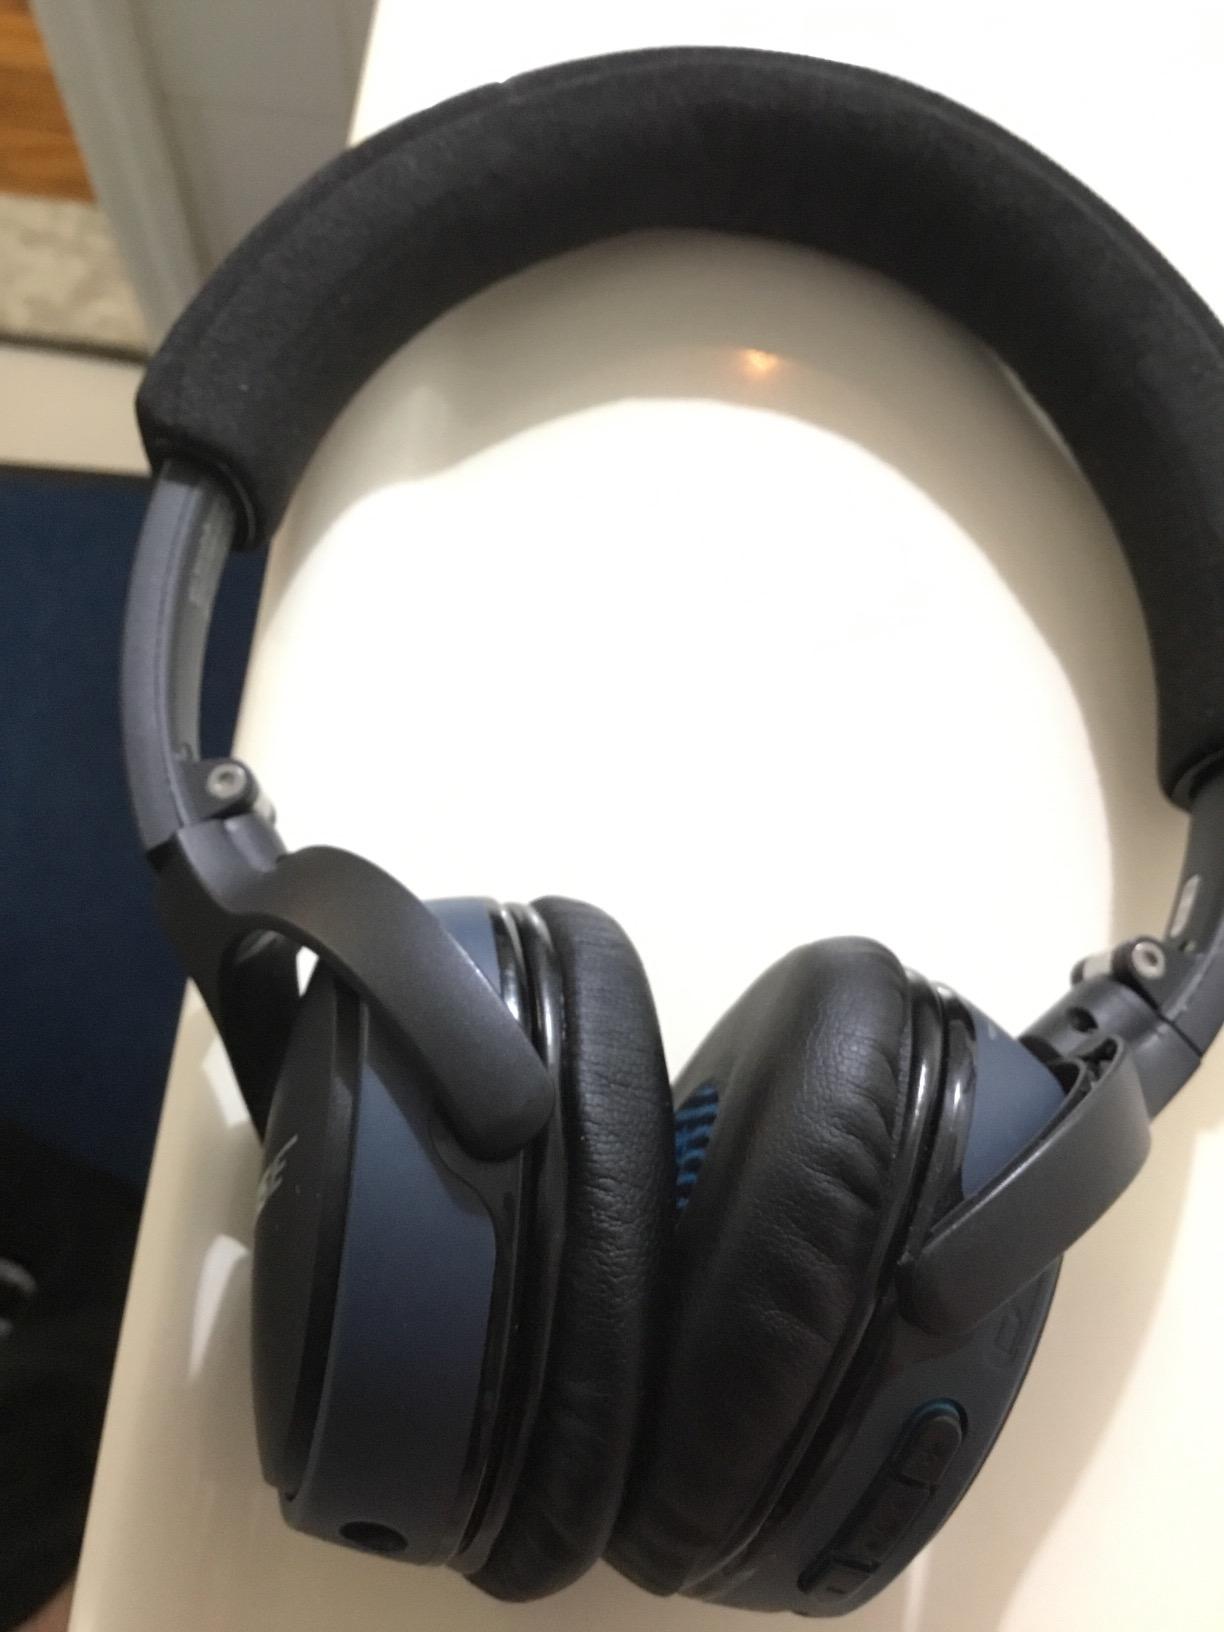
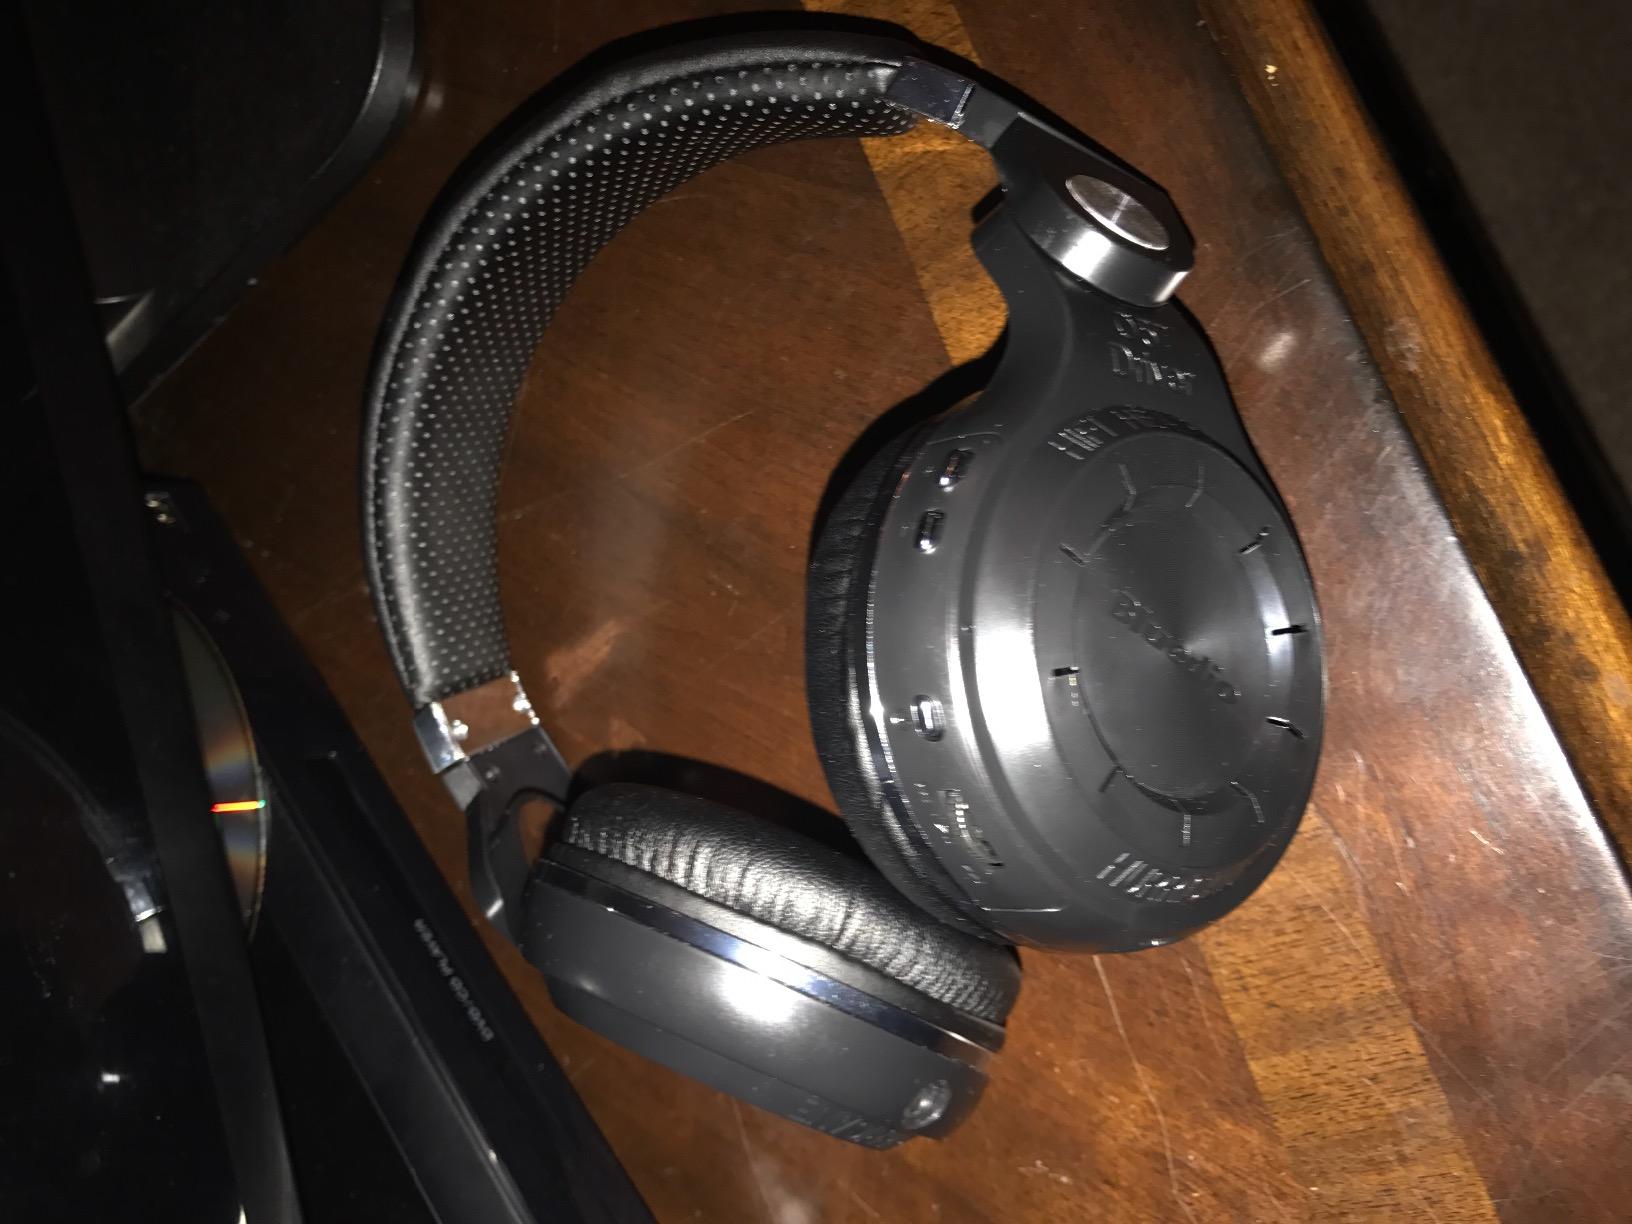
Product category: headphones
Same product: no